Sharon Choi

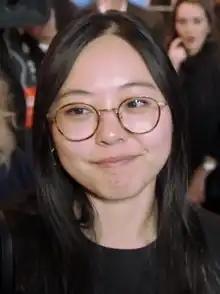
Choi at the 2020 Santa Barbara International Film Festival

Sharon Choi (born Choi Sung-jae; 1993) is a South Korean interpreter and film director. She came to prominence as director Bong Joon-ho's Korean–English interpreter during the 2019–2020 film awards season, which saw Bong's film "Parasite" winning the Palme d'Or and the Academy Award for Best Picture. During both ceremonies and others, Choi assisted Bong and other "Parasite" cast and crew members, such as actor Song Kang-ho, in delivering award acceptance speeches. During such appearances, Choi's interpreting skills garnered significant media attention and praise.